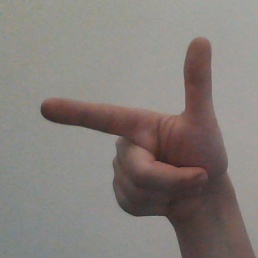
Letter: yaa